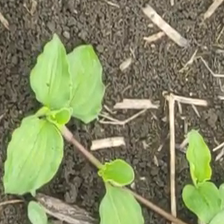
Weed species: Kena_(Commplina_benghalensio)